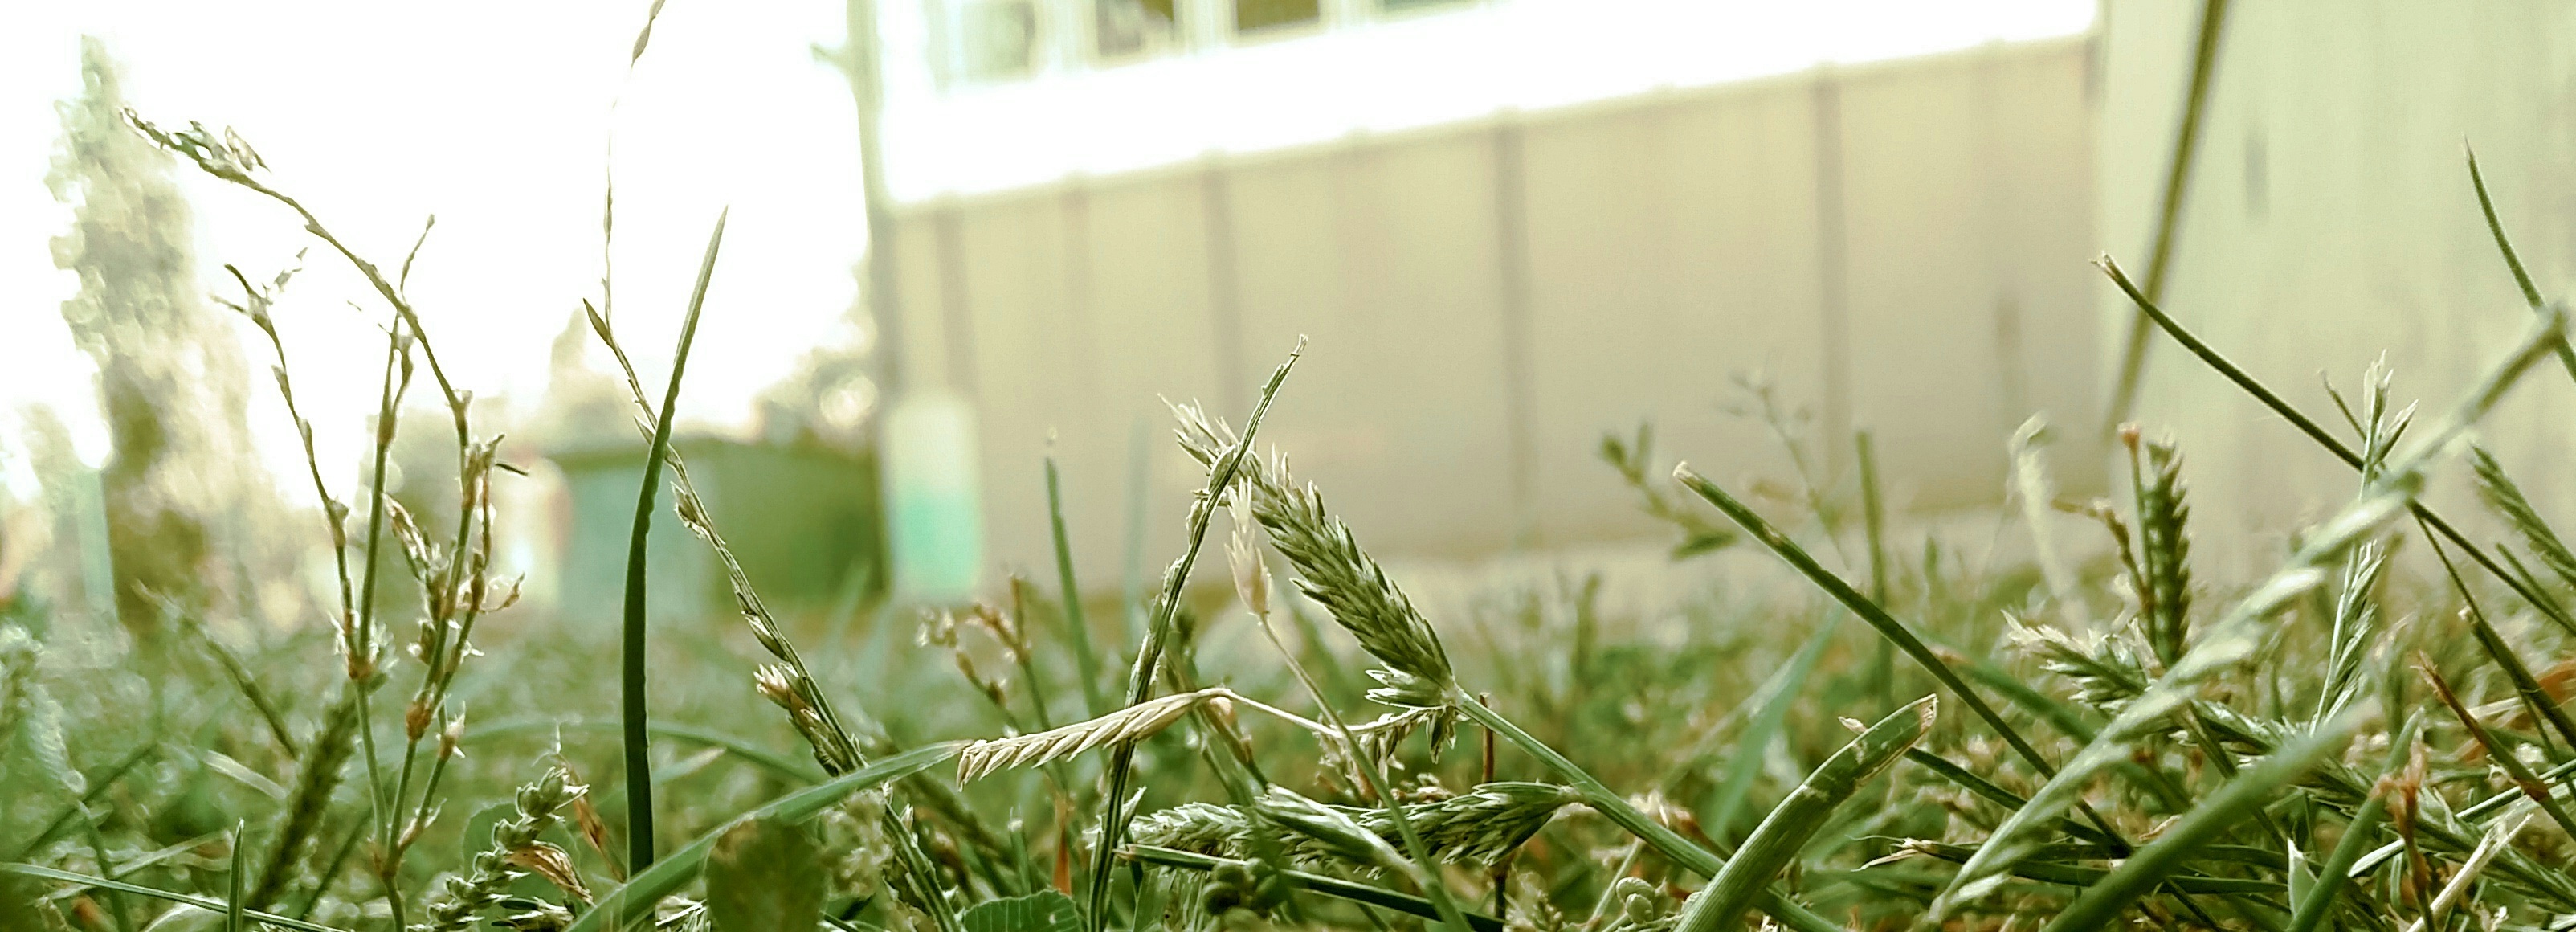
grass, branch, plant, field, lawn, meadow, prairie, sunlight, leaf, flower, green, crop, soil, agriculture, flora, grassland, grass family, plant stem